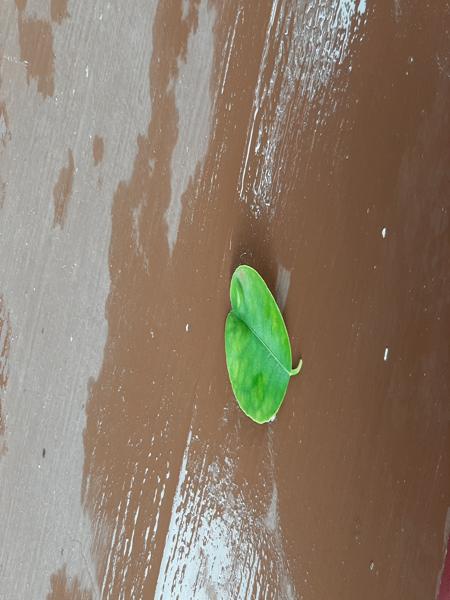
Plant: Lemon